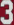
Number: 3